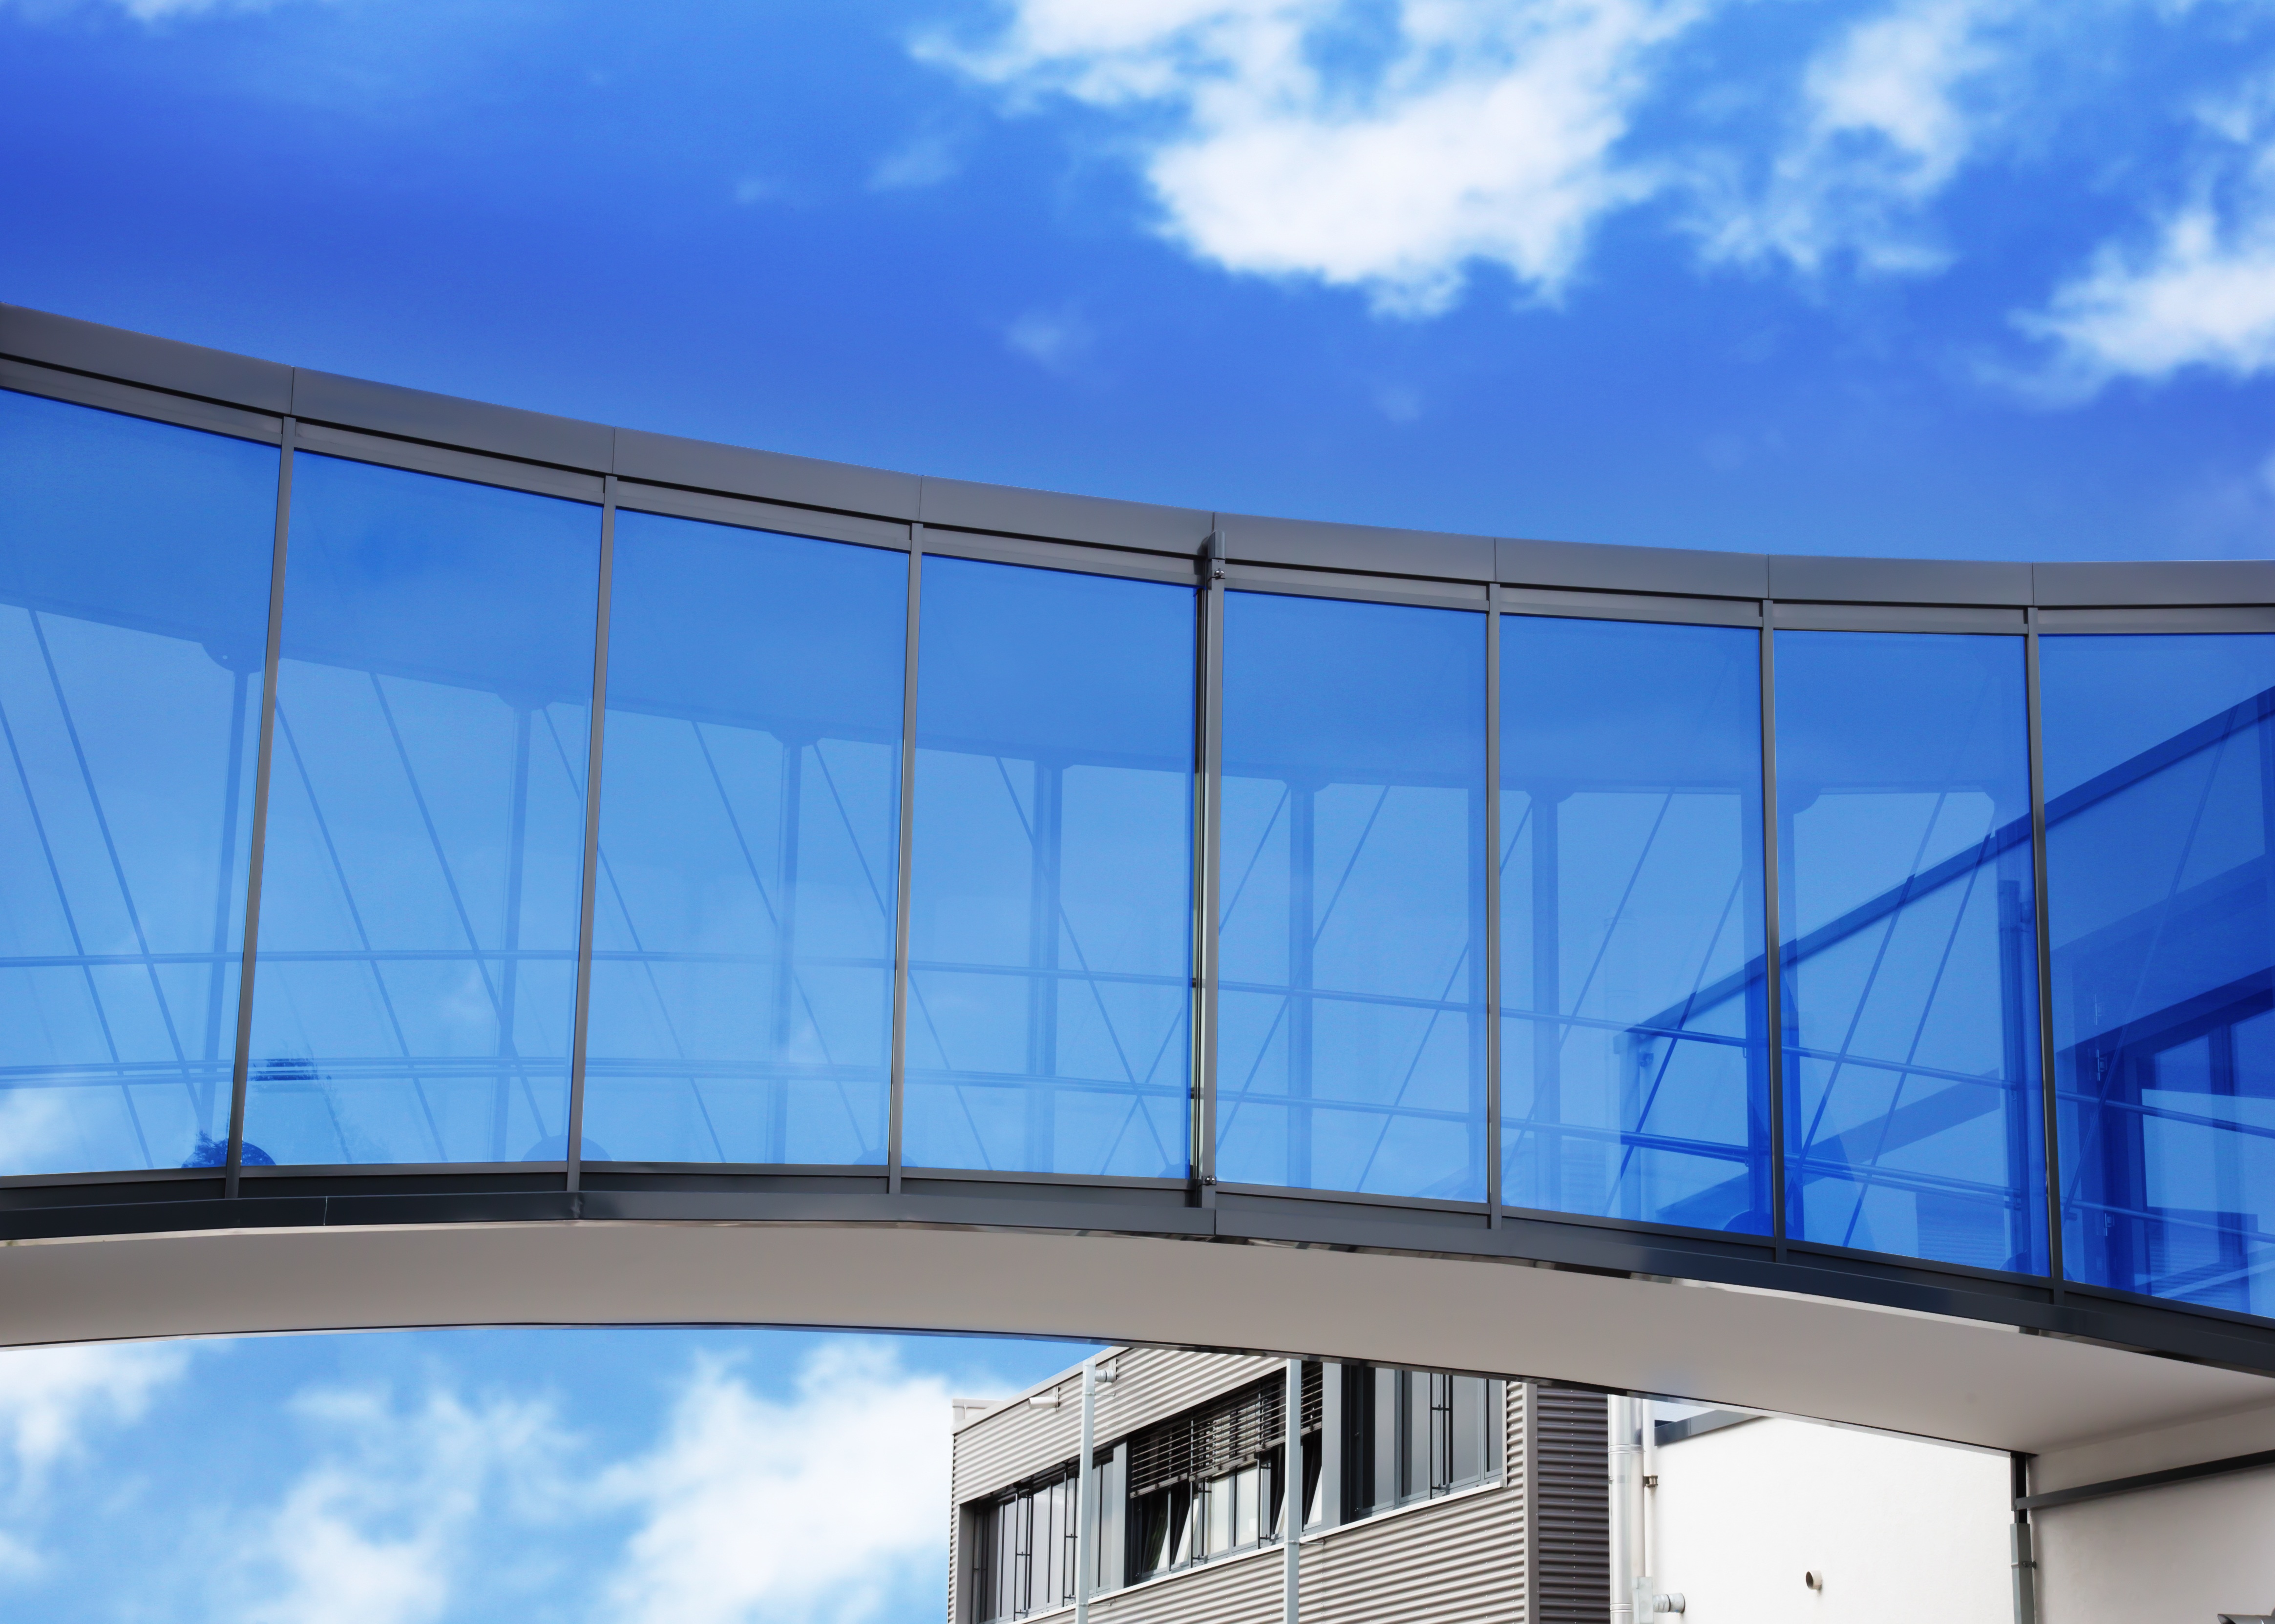
architecture, structure, sky, technology, bridge, skyline, building, city, overpass, line, training, facade, blue, business, stadium, research, future, hope, headquarters, development, forward, skyway, commercial development